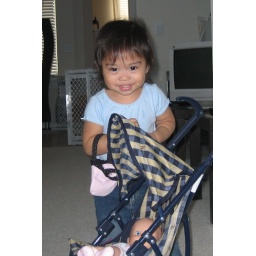
Alexis being a girly girl; she's got her pink bag on one arm and pushing her babydoll in a stroller!